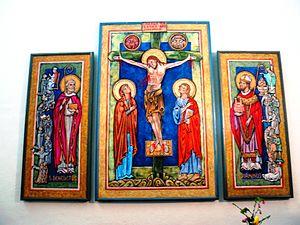
Murbach est une commune française située dans le département du Haut-Rhin, en région Grand Est.